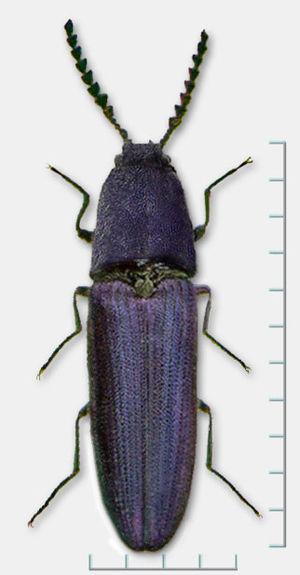
w:fr:Limoniscus violaceus
Le taupin violacé est une espèce d'insectes coléoptères, un saproxylophage caractérisé - comme son nom l'indique - par des reflets violacés.